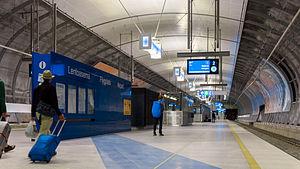
La Gare de l'aéroport est une gare ferroviaire située dans l'Aéroport d'Helsinki-Vantaa à Vantaa en Finlande.